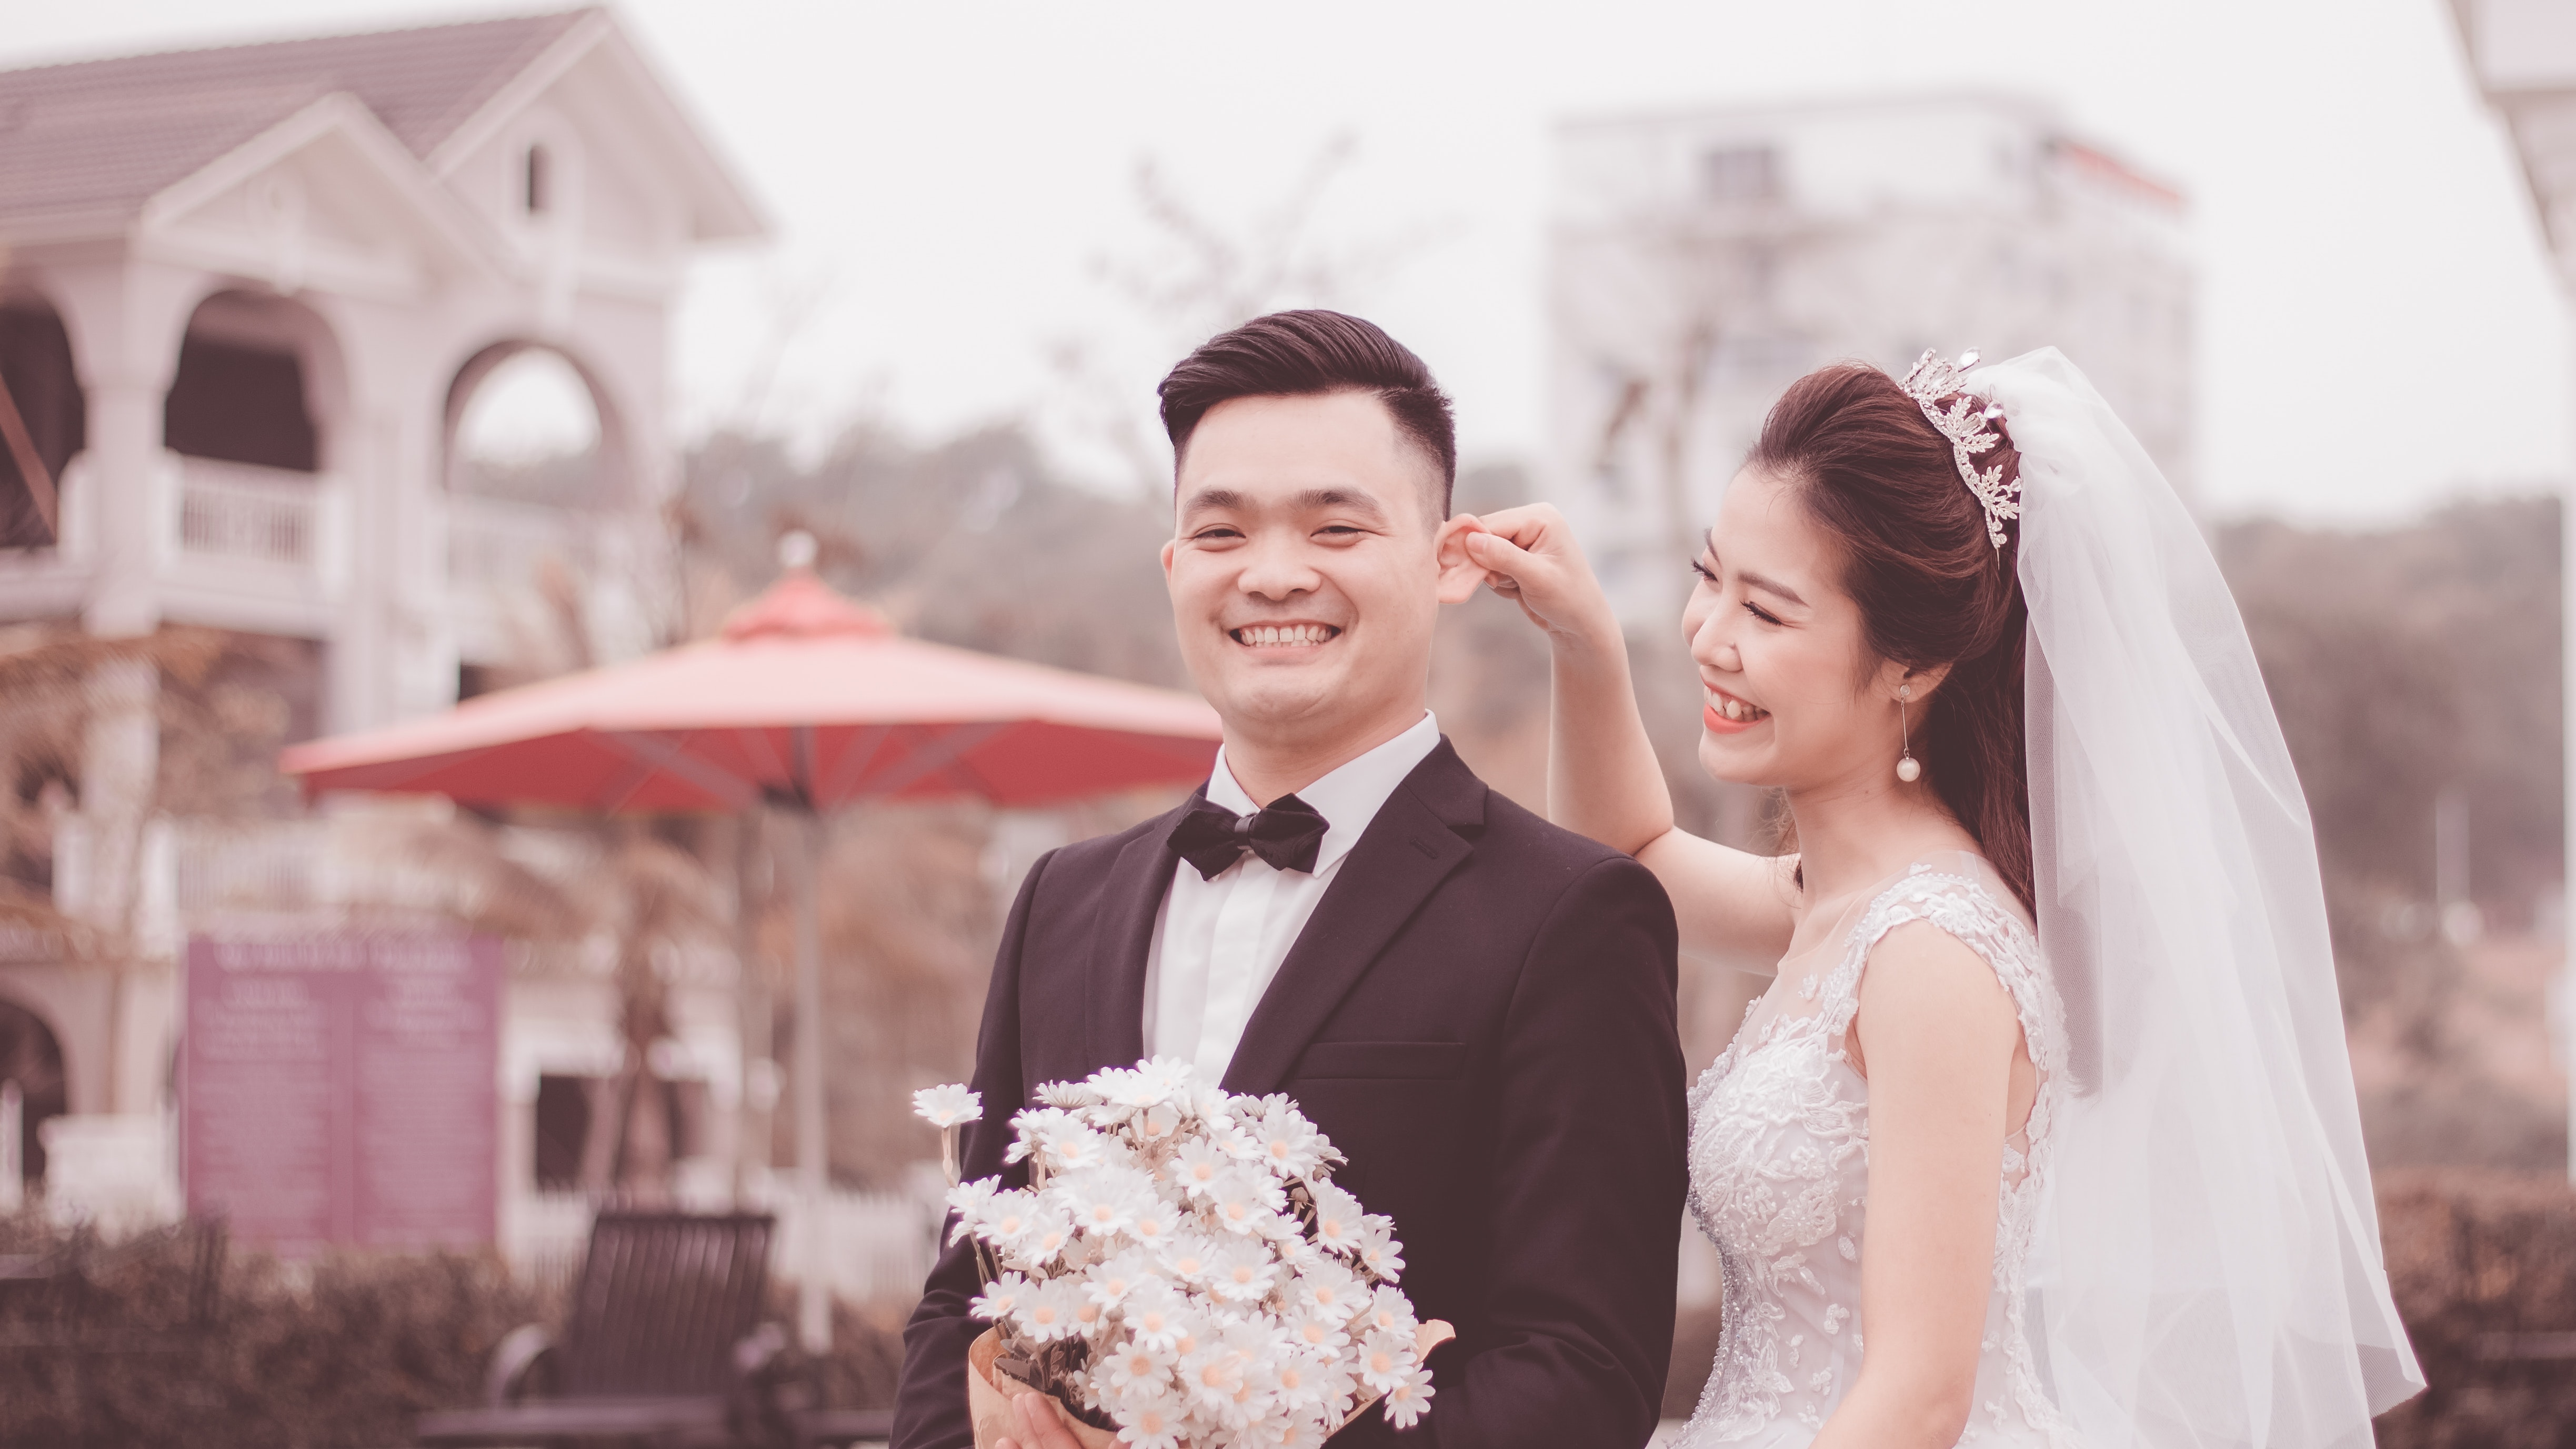
bride, photograph, gown, dress, facial expression, veil, wedding dress, wedding, ceremony, bridal clothing, formal wear, snapshot, smile, event, tradition, pink, happy, headpiece, suit, photography, bridal accessory, fashion accessory, flower, textile, wedding ceremony supply, laugh, marriage, love, lace, hair accessory, stock photography, tuxedo, bouquet, bridal veil, flash photography, flower arranging, wedding reception, floristry, romance, embellishment, gesture, anniversary